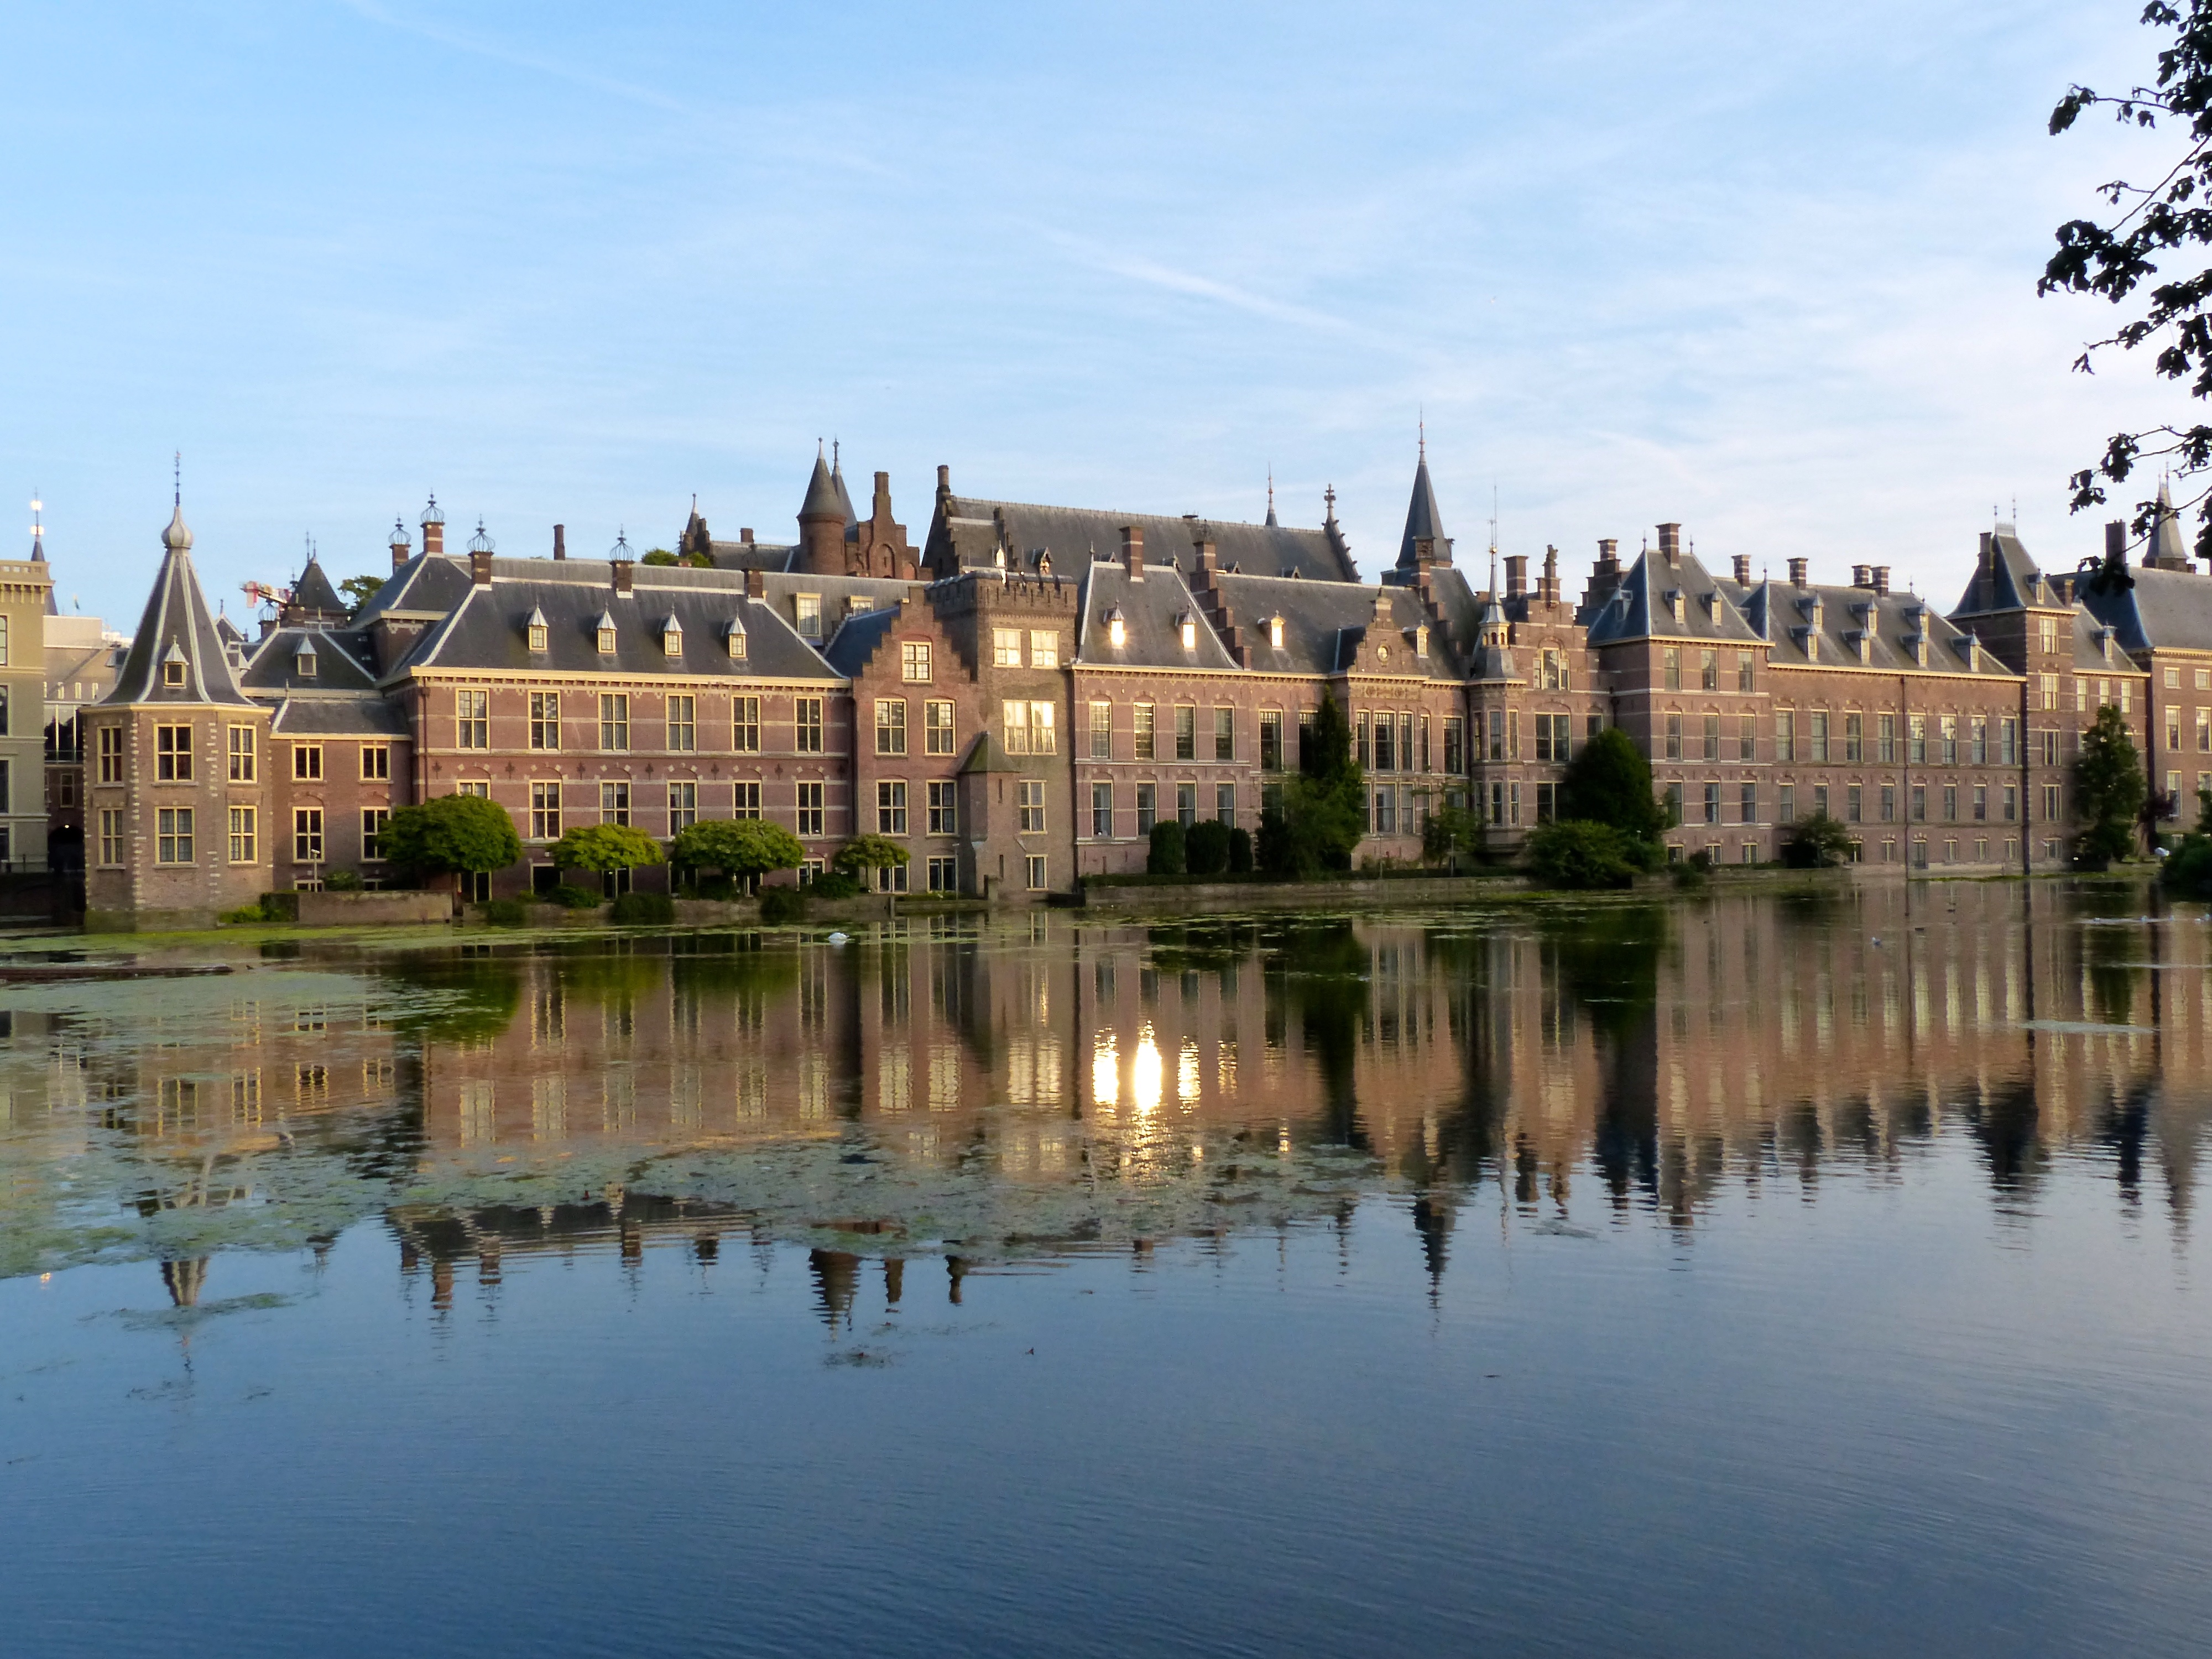
water, chateau, palace, river, cityscape, reflection, waterway, holland, hague, haag, binnenhof, reflecting pool